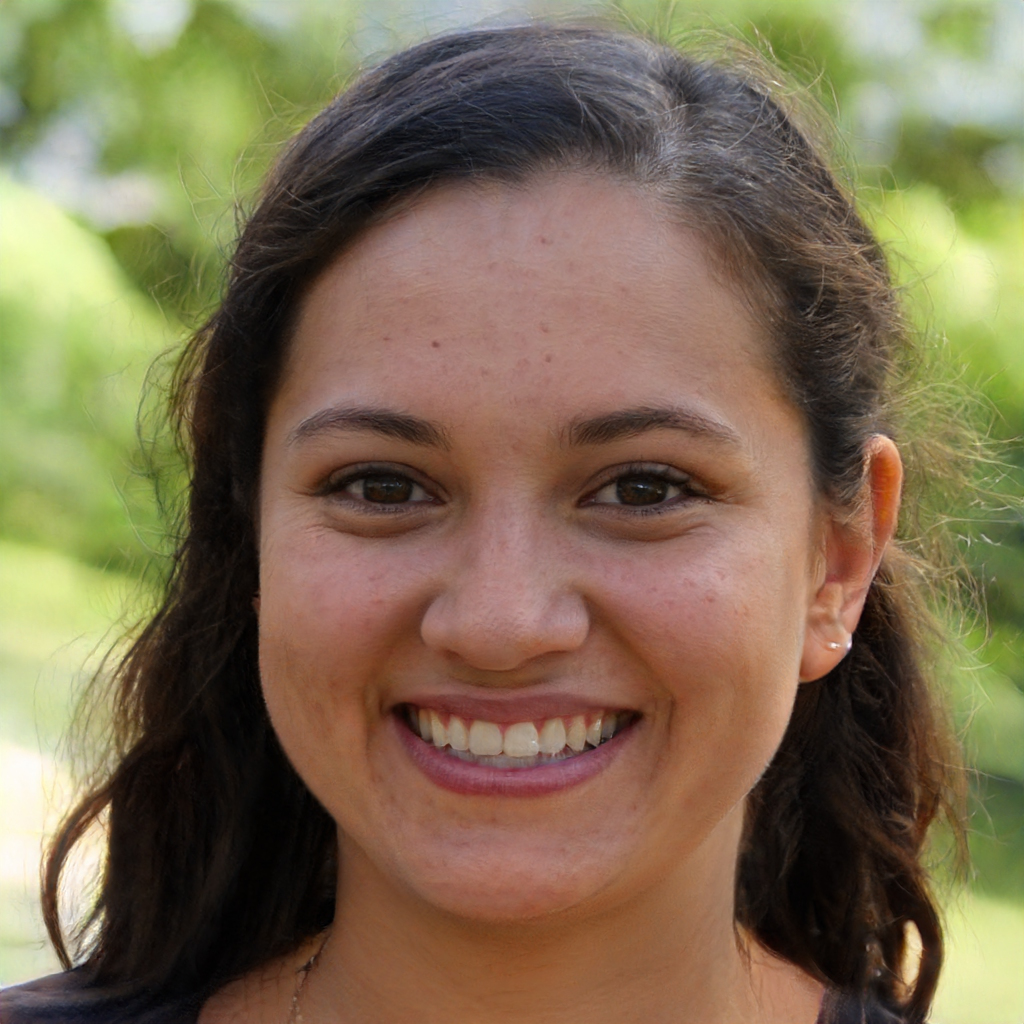
Portrait style: Real Portrait